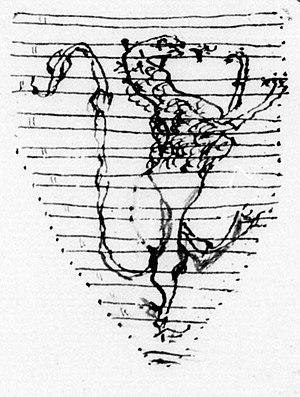
Sceau de Geoffroy II de Lusignan reproduit par Jean Besly. Ce sceau est visible sur la lettre d'hommage à Alphonse de Poitiers rédigée par Geoffroy II à Vincennes en avril 1243.
Geoffroy II de Lusignan, surnommé Geoffroy la Grand Dent à partir du XVIᵉ siècle, était le seigneur de Vouvant et de Mervent, de Moncontour, de Fontenay et de Soubise. Entre 1223 et 1230, puis entre 1233 et 1239, il devient vicomte de Châtellerault du chef de sa femme. Il était le fils de Geoffroy Iᵉʳ de Lusignan et de sa seconde épouse Eustache Chabot, héritière de fiefs à Vouvant et Mervent.
Vouvant est une commune française située dans le département de la Vendée en région Pays de la Loire.
La seigneurie de Vouvant et la seigneurie de Mervent, sont deux anciennes seigneuries, puis baronnies, localisées en Bas-Poitou. Les hommages rendus à ces deux seigneuries se confondent à partir du XIVᵉ siècle. Ils sont dès lors rendus uniquement au château de Vouvant. Après avoir été possédées par de nombreuses familles, les seigneuries-baronnies de Vouvant-Mervent reviennent définitivement à la Couronne de France en 1694.